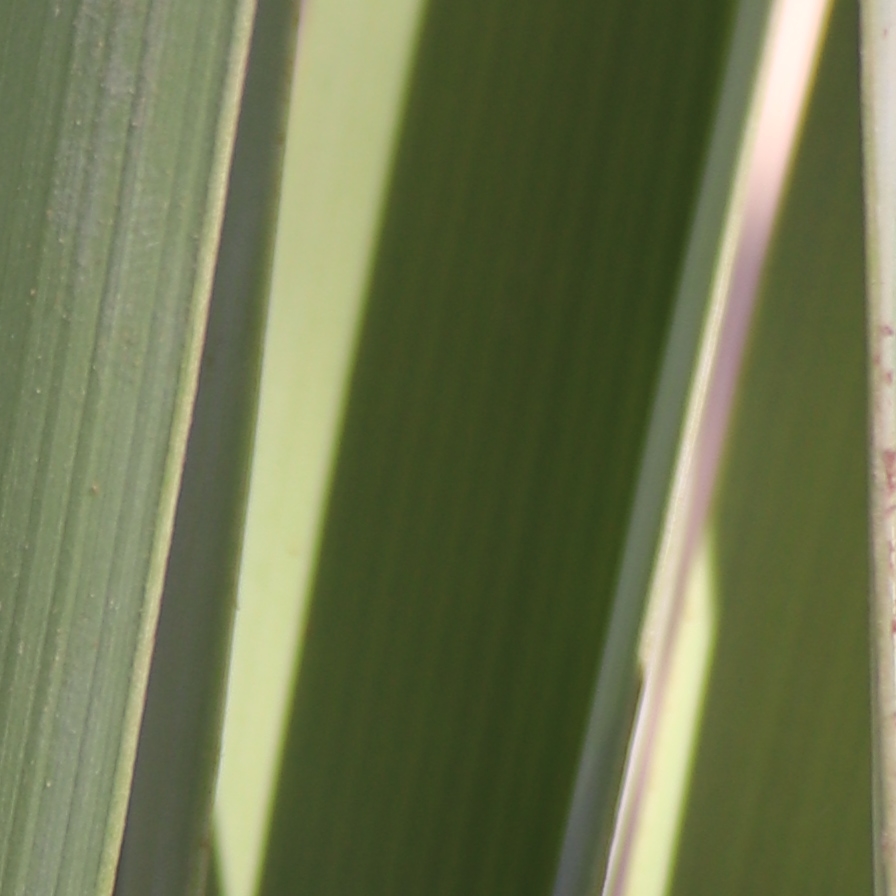
Label: Healthy